Free-roaming horse management in North America

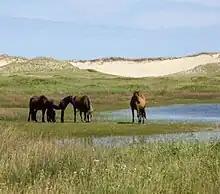
Sable Island Horses

Since 1960, the horses of Sable Island, unlike those in the rest of Canada, were protected under the Sable Island Regulations section of the "Canadian Shipping Act". Following the designation of Sable Island as a National Park Reserve in December 2013, the horses are now fully protected by Parks Canada as wildlife under the Canada National Parks Act and the National Parks Wildlife Regulations. Parks Canada considers the Sable Island horses as 'naturalized wildlife’ and, as such, they are being managed as a taxon equal to other species living on the island.